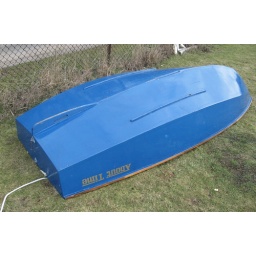
Vickie's boat turned over to let the water drain out.